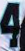
Number: 4